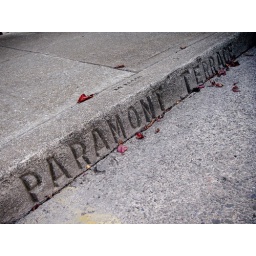
They spelled it wrong on two curbs and the sidewalk. The street sign right above it is correct (as usual).